Ponakin Bridge

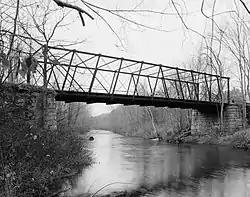
Ponakin Bridge, 1979

The Ponakin Bridge is a historic Post truss bridge spanning the Nashua River in northern Lancaster, Massachusetts. The bridge was built in 1871, and originally carried the main north–south road (now Ponakin Road), which was bypassed by the construction of Massachusetts Route 70. It is now unsafe and closed even to pedestrians. The bridge, with a design once common but now extremely rare, was listed on the National Register of Historic Places in 1979.